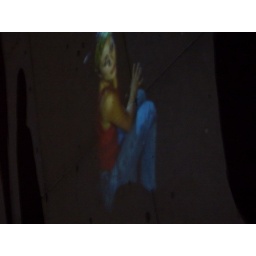
This is a person projected onto the ground in Trafalgar Square, very weird but quite effective it was